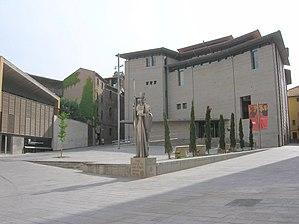
Le musée épiscopal de Vic est un musée d'art médiéval spécialisé en art liturgique, peinture et sculpture romanes et gothiques catalanes, située à Vic, près de la cathédrale, dans la comarque d'Osona.